Women in the Spanish Civil War

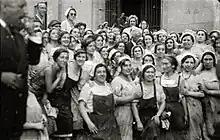
Women and President Alcalá Zamora, 1932

For many mothers in rural areas, the idea of being politically engaged was not possible. They had too many things they had to do at home to have time for that. They had to make soap. They had to work in the fields because of national rationing. Most Spanish homes during the war lacked running water at home. Mothers had to acquire water from local wells, lakes or rivers. They had to wash clothing for the whole family, making a journey to a body of water to do that. They also had to be home to prepare food when it was available. Most homes at this time did not have modern kitchens, and mothers had to cook over open flames using hay and wood for heat.